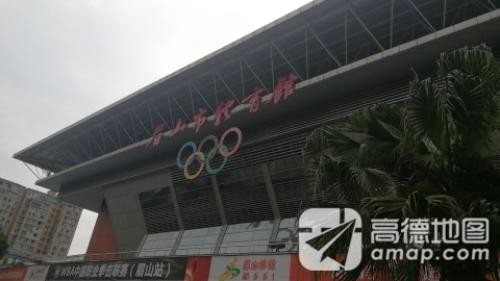
地标名称：眉山市体育馆
所在城市：眉山市·东坡区